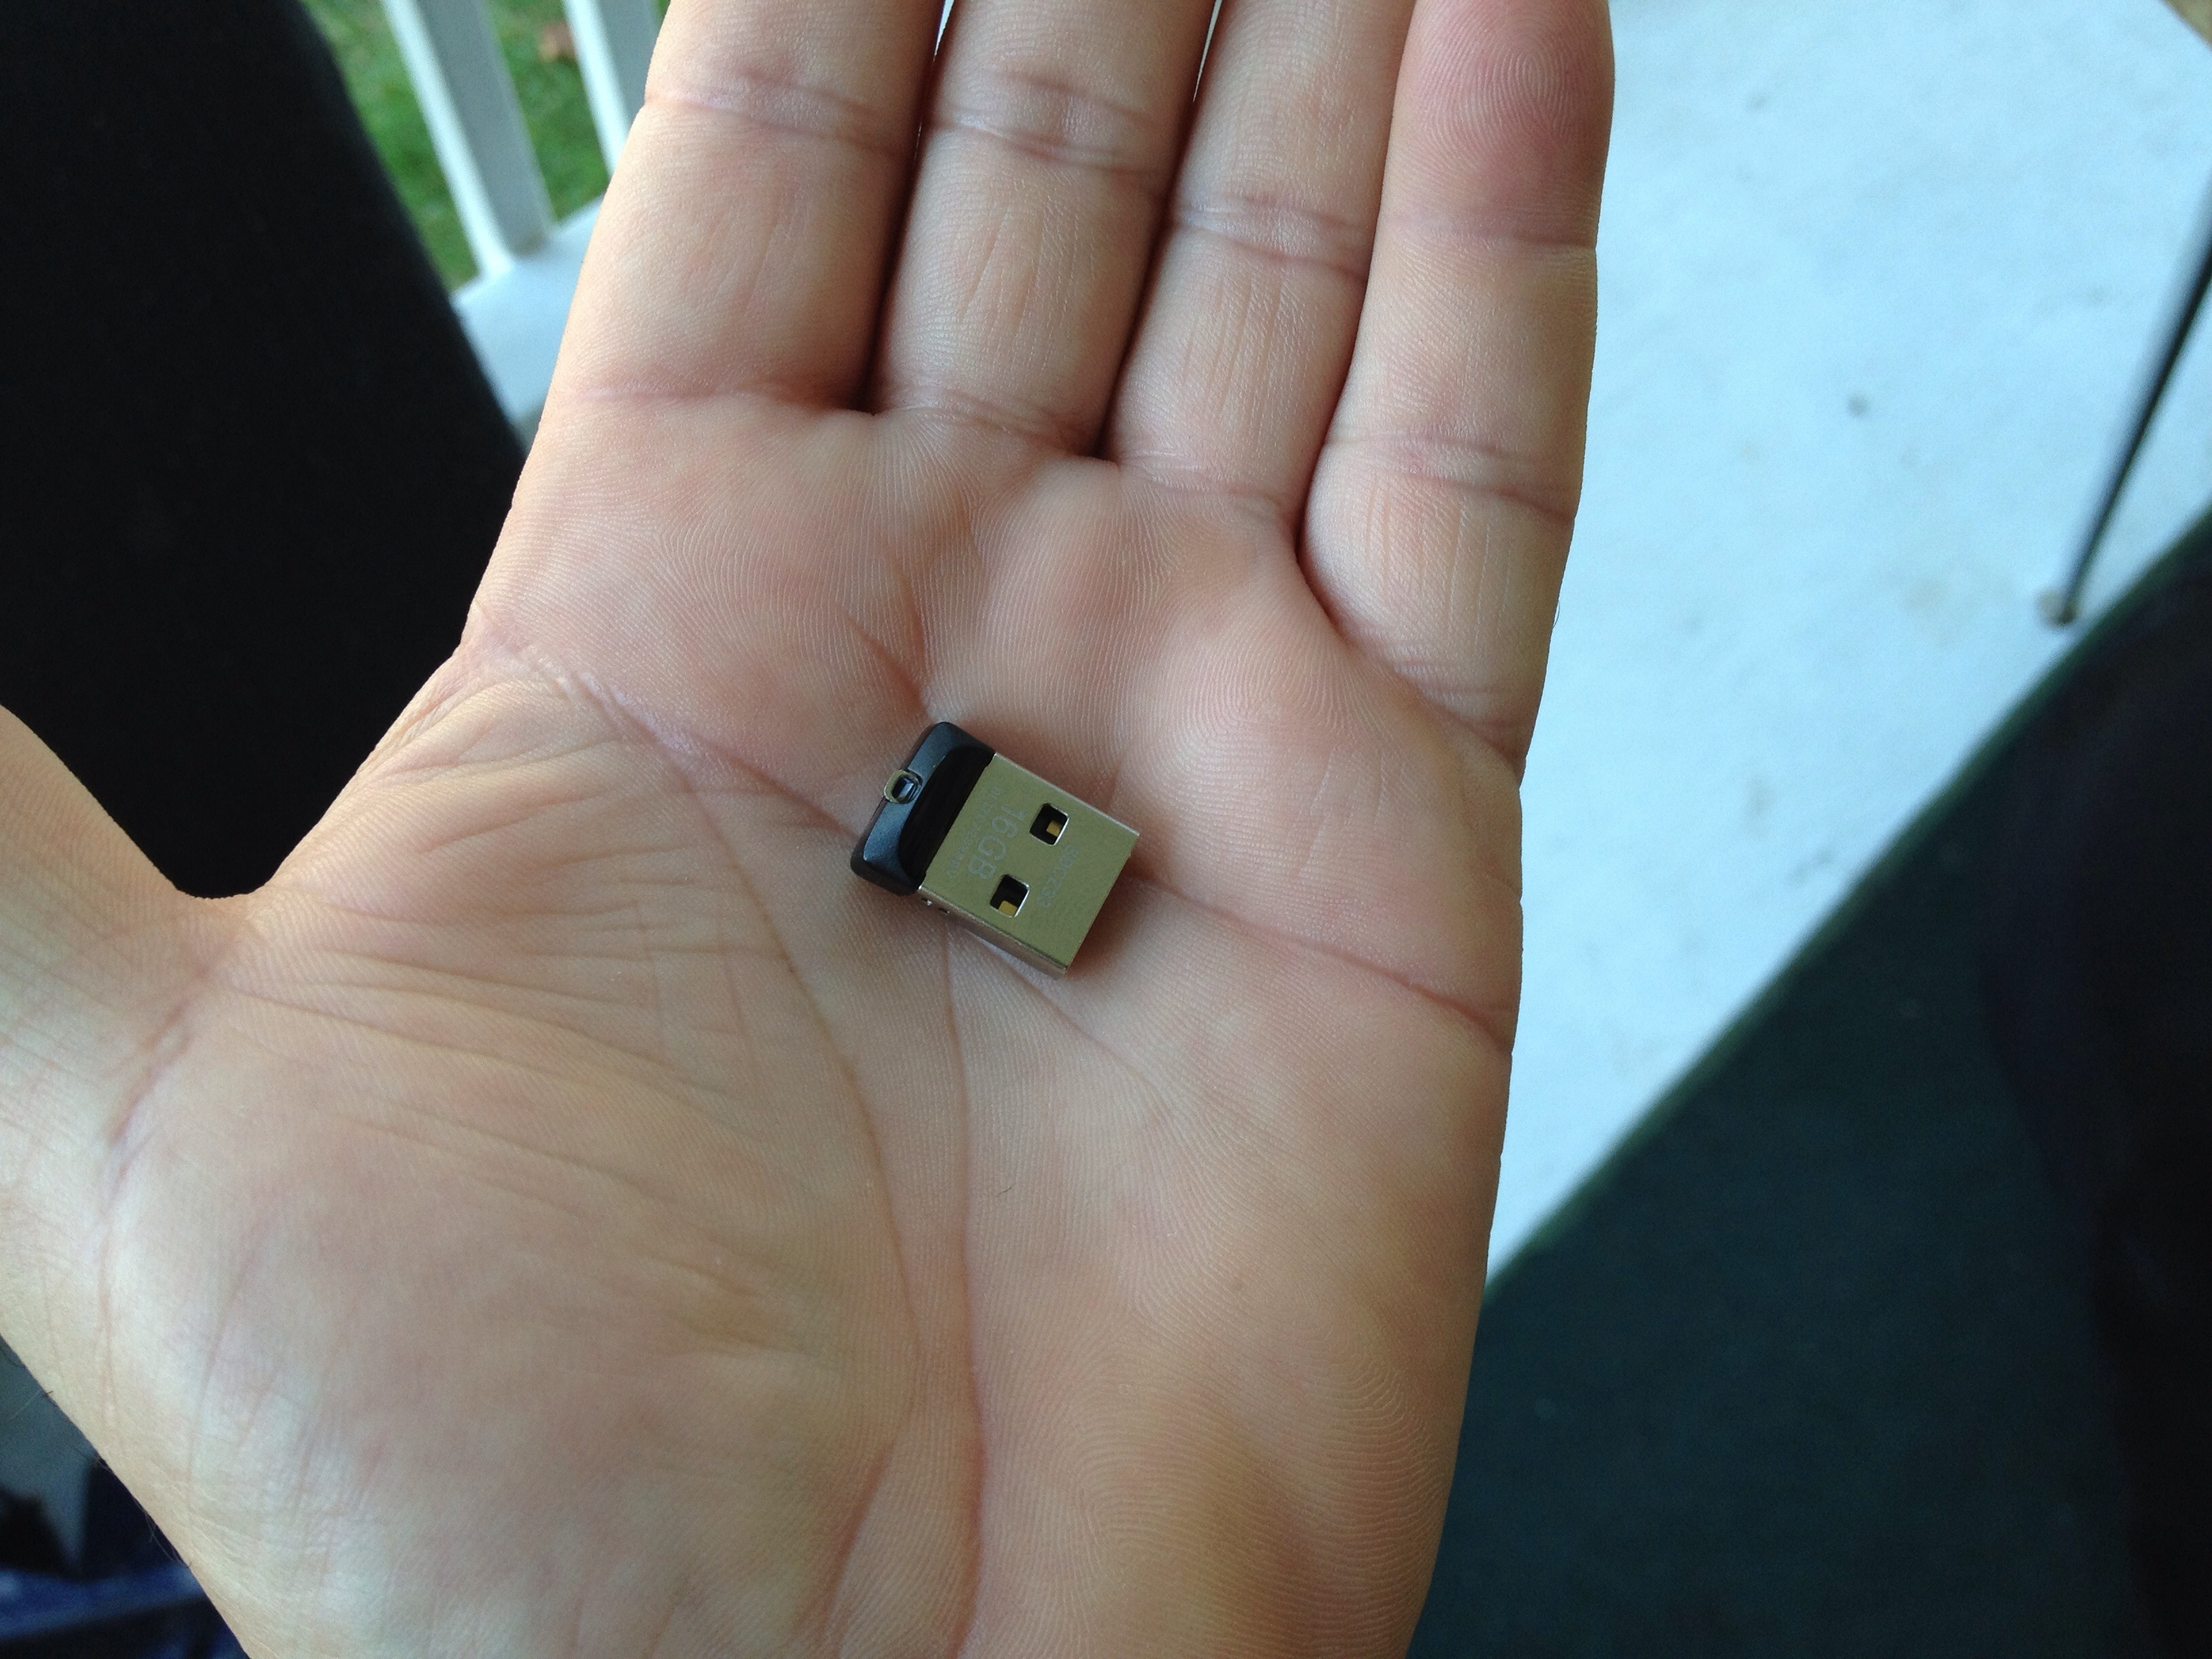
hand, ring, finger, green, arm, nail, close up, jewellery, shape, piratebox, fashion accessory